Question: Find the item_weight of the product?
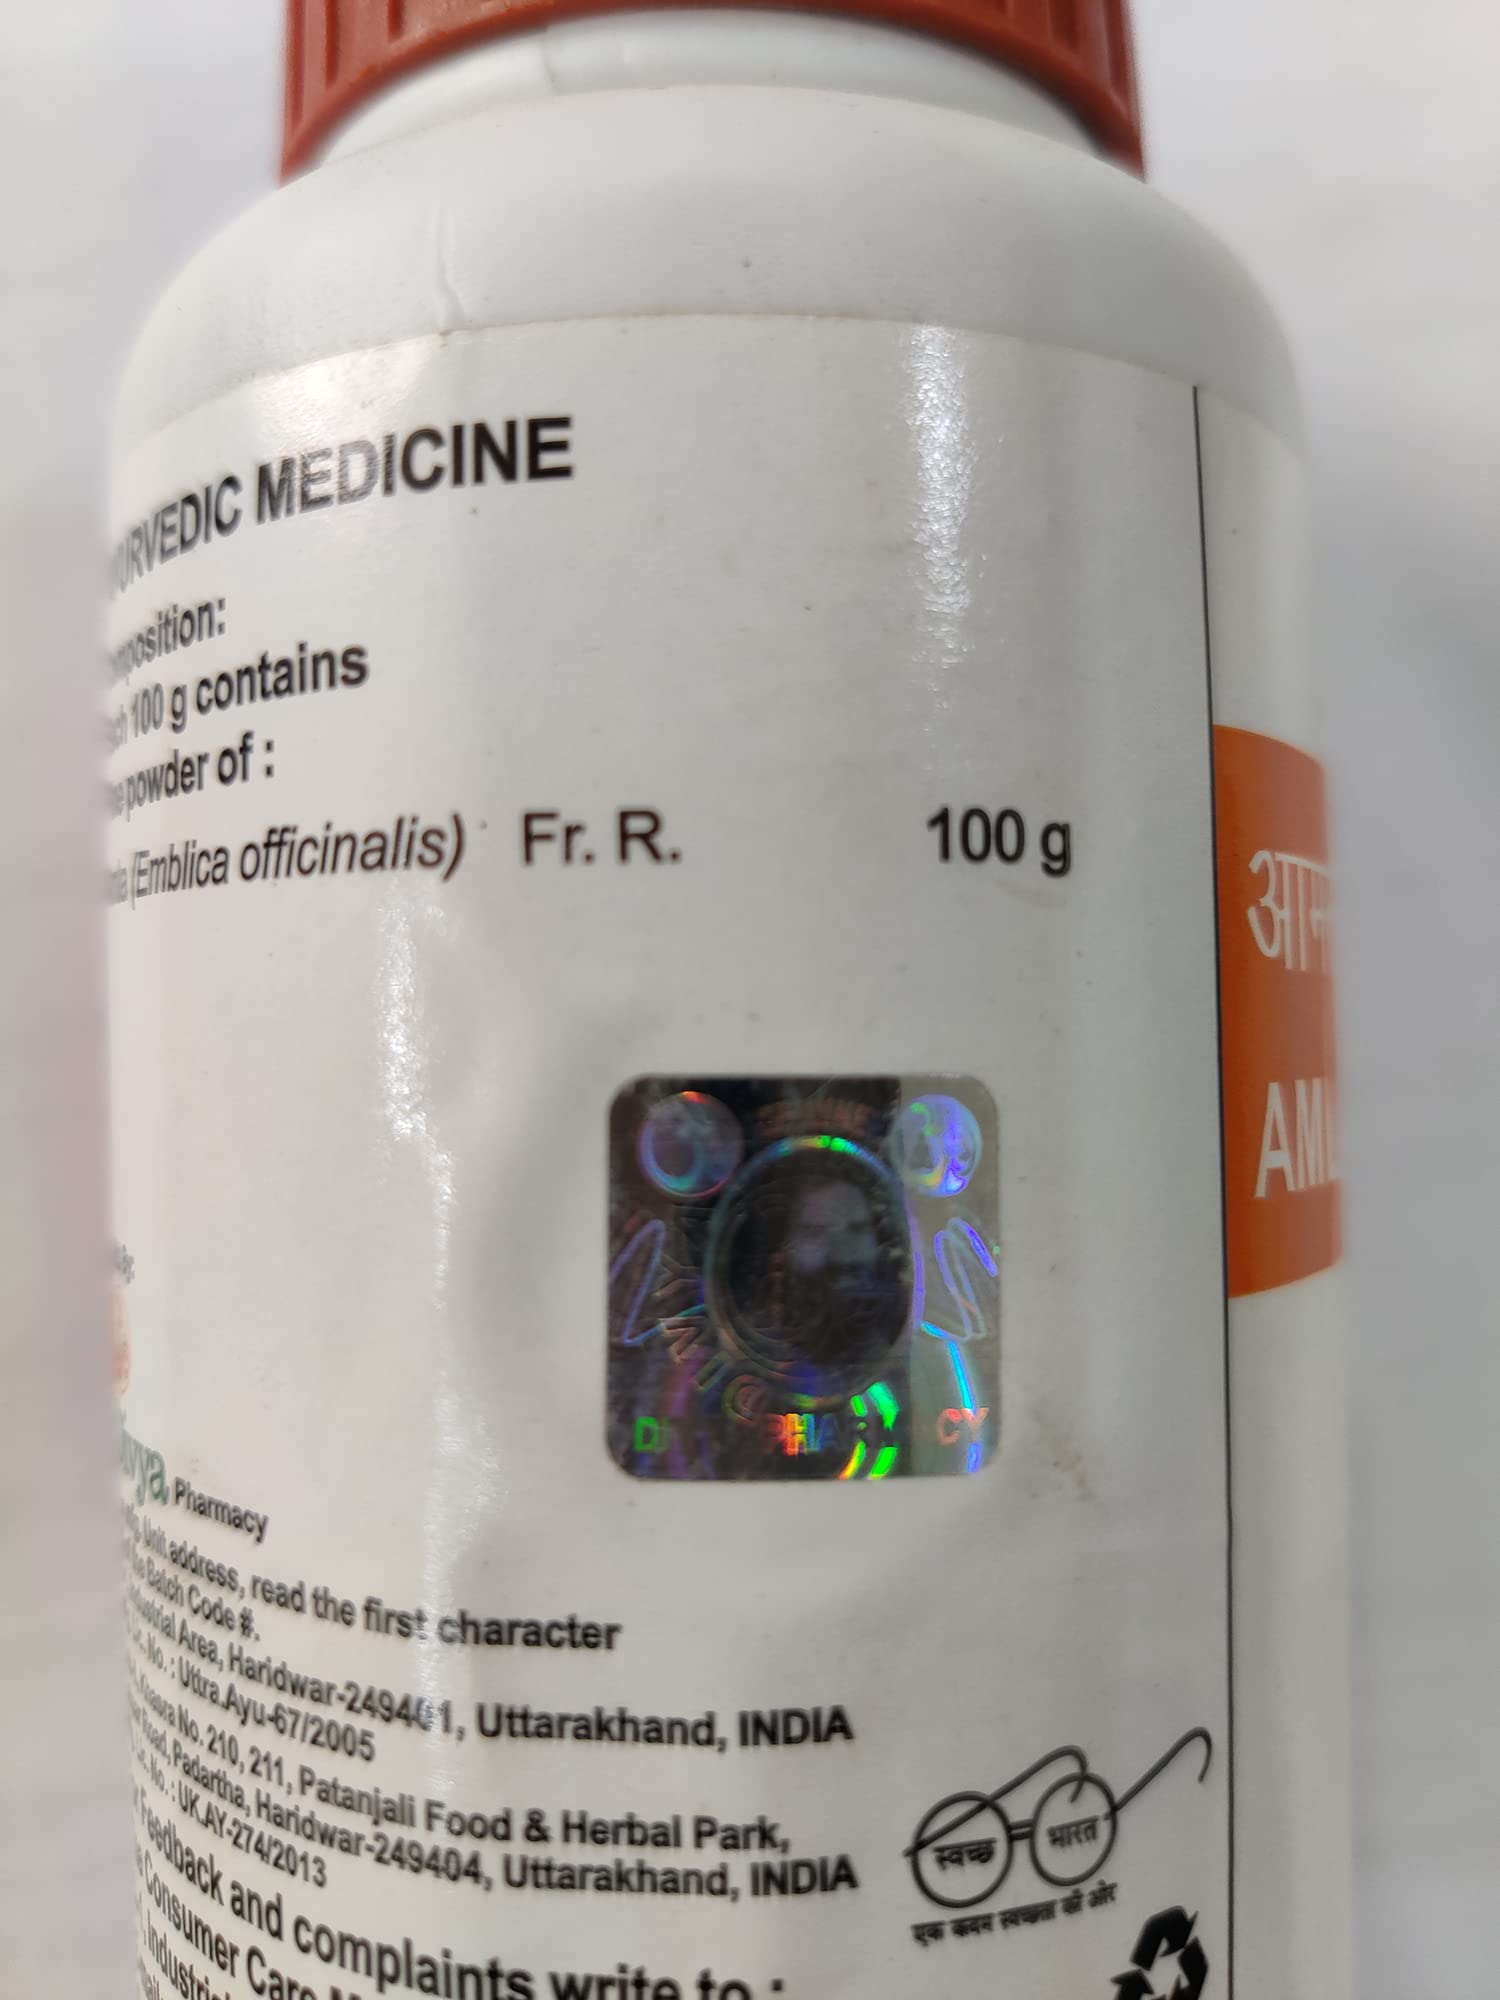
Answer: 100 gram